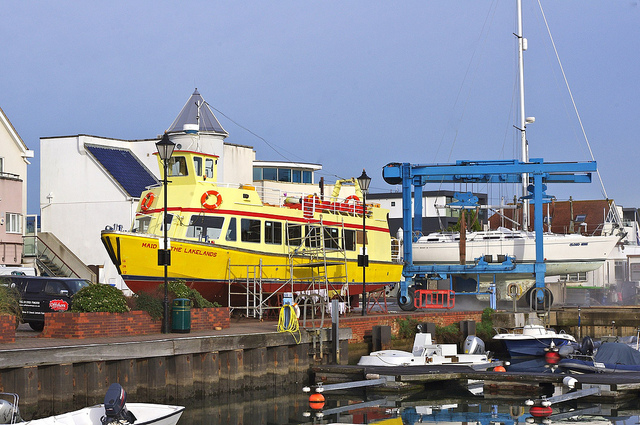
many small boats in a harbor with a large boat in the back ground

small boats are in a marina near a large yellow boat and a large white sailboat.

Commercial boat harbor with yacht in boat lift

a large yellow boat sitting on a street next to a marina

A yellow boat docked in a harbor next to smaller boats.